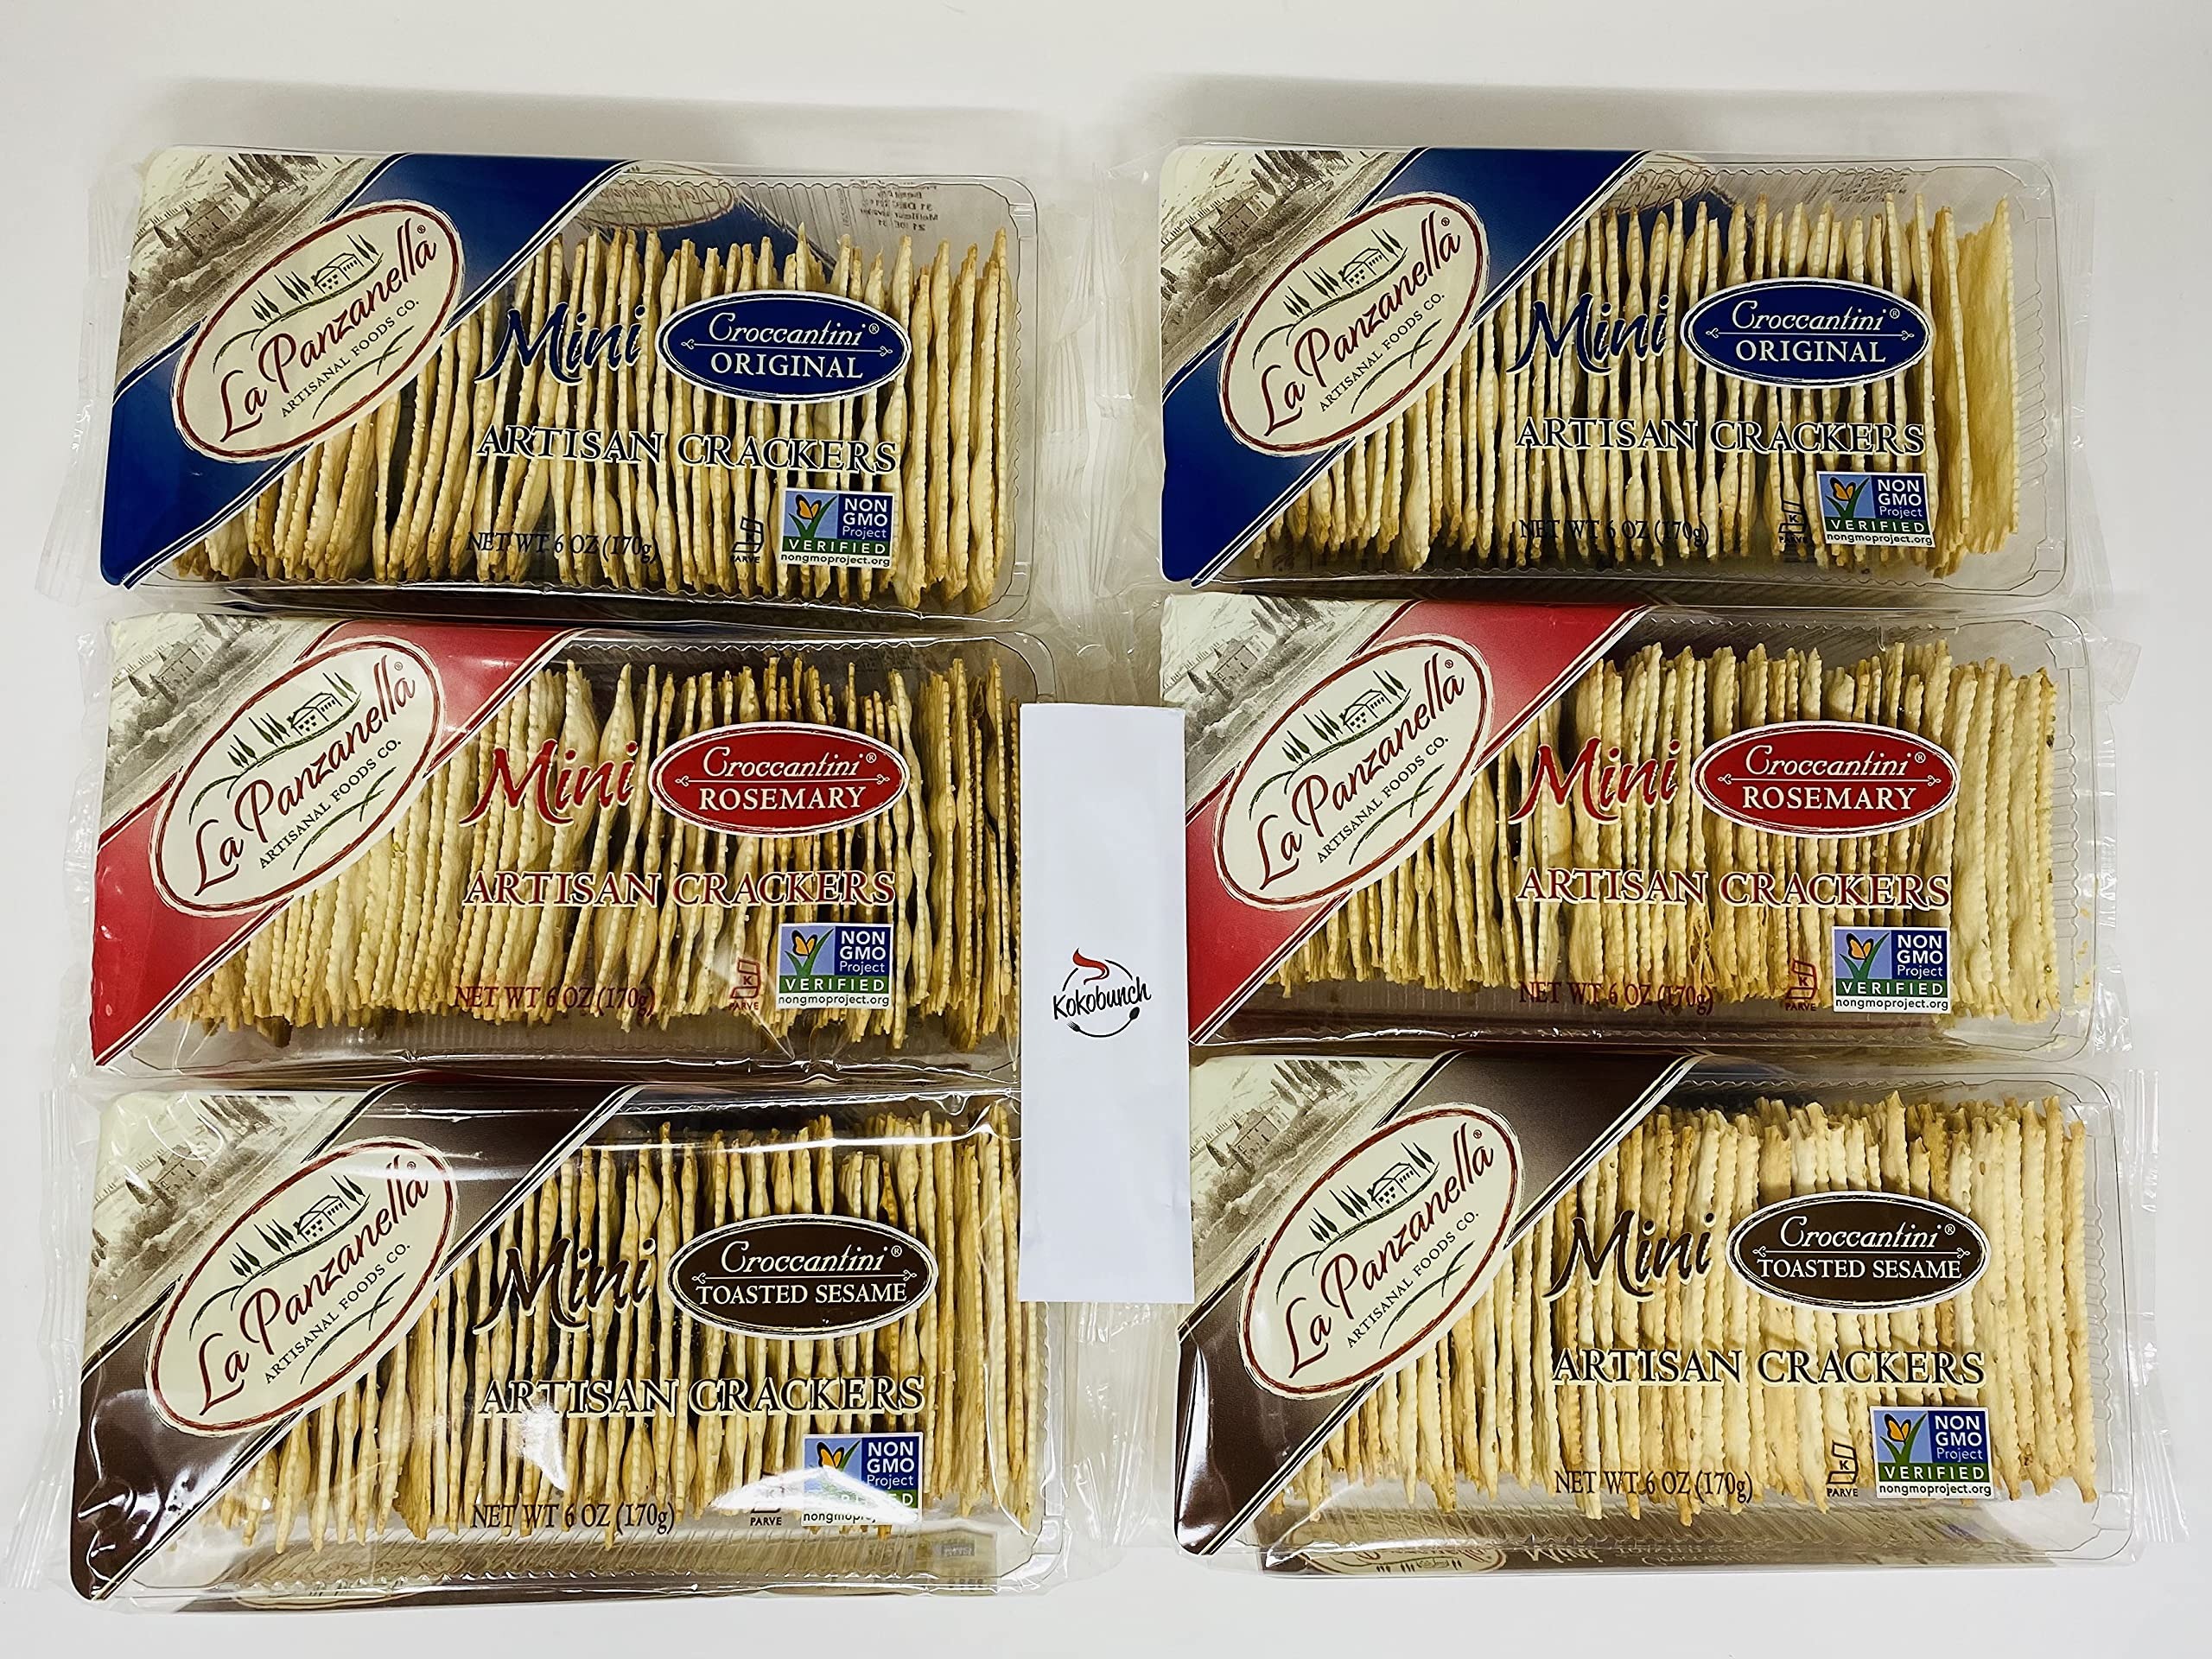
Item Name: La Panzanella Artisan Crackers Mini Croccantini Variety Bundle | Original, Rosemary And Toasted Sesame with Kokobunch Kit 2 Each Flavor (Pack of 6), 6 Ounce (Pack of 6)
Bullet Point 1: Three Variety Flavors
Bullet Point 2: Cholesterol Free
Bullet Point 3: Low Fat
Bullet Point 4: Vegan
Bullet Point 5: Package includes 6 La Panzanella Croccantini 2 each of Original, Toasted Sesame and Rosemary with complimentary Kokobunch Kit
Bullet Point 6: Allergen information: wheat
Bullet Point 7: Flavor name: Rosemary,Original,Toasted Sesame
Product Description: Make any meal or snack memorable with this 3 variety flavors of La Panzanella - whether you are celebrating special occasion or just reveling in daily life. Enjoy La Panzanella Artisan Crackers with your favorite cheeses, dips or spread. Also great compliment to soup or salad.
Value: 6.0
Unit: Count

Price: 46.89